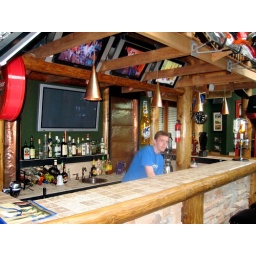
my friend has a sports bar in his house